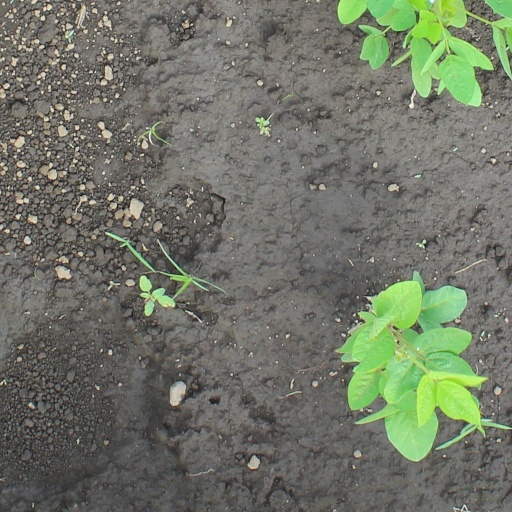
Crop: soybean